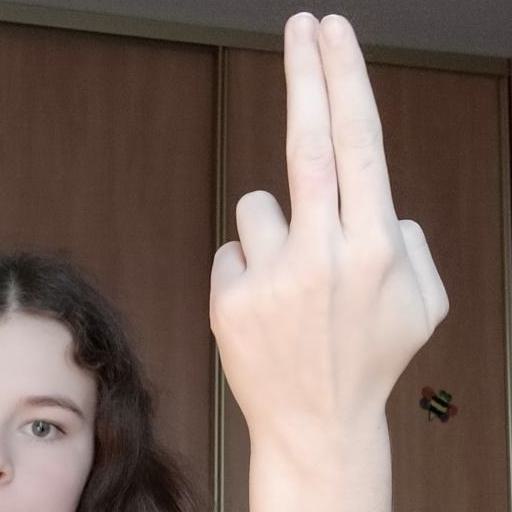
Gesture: two_up_inverted